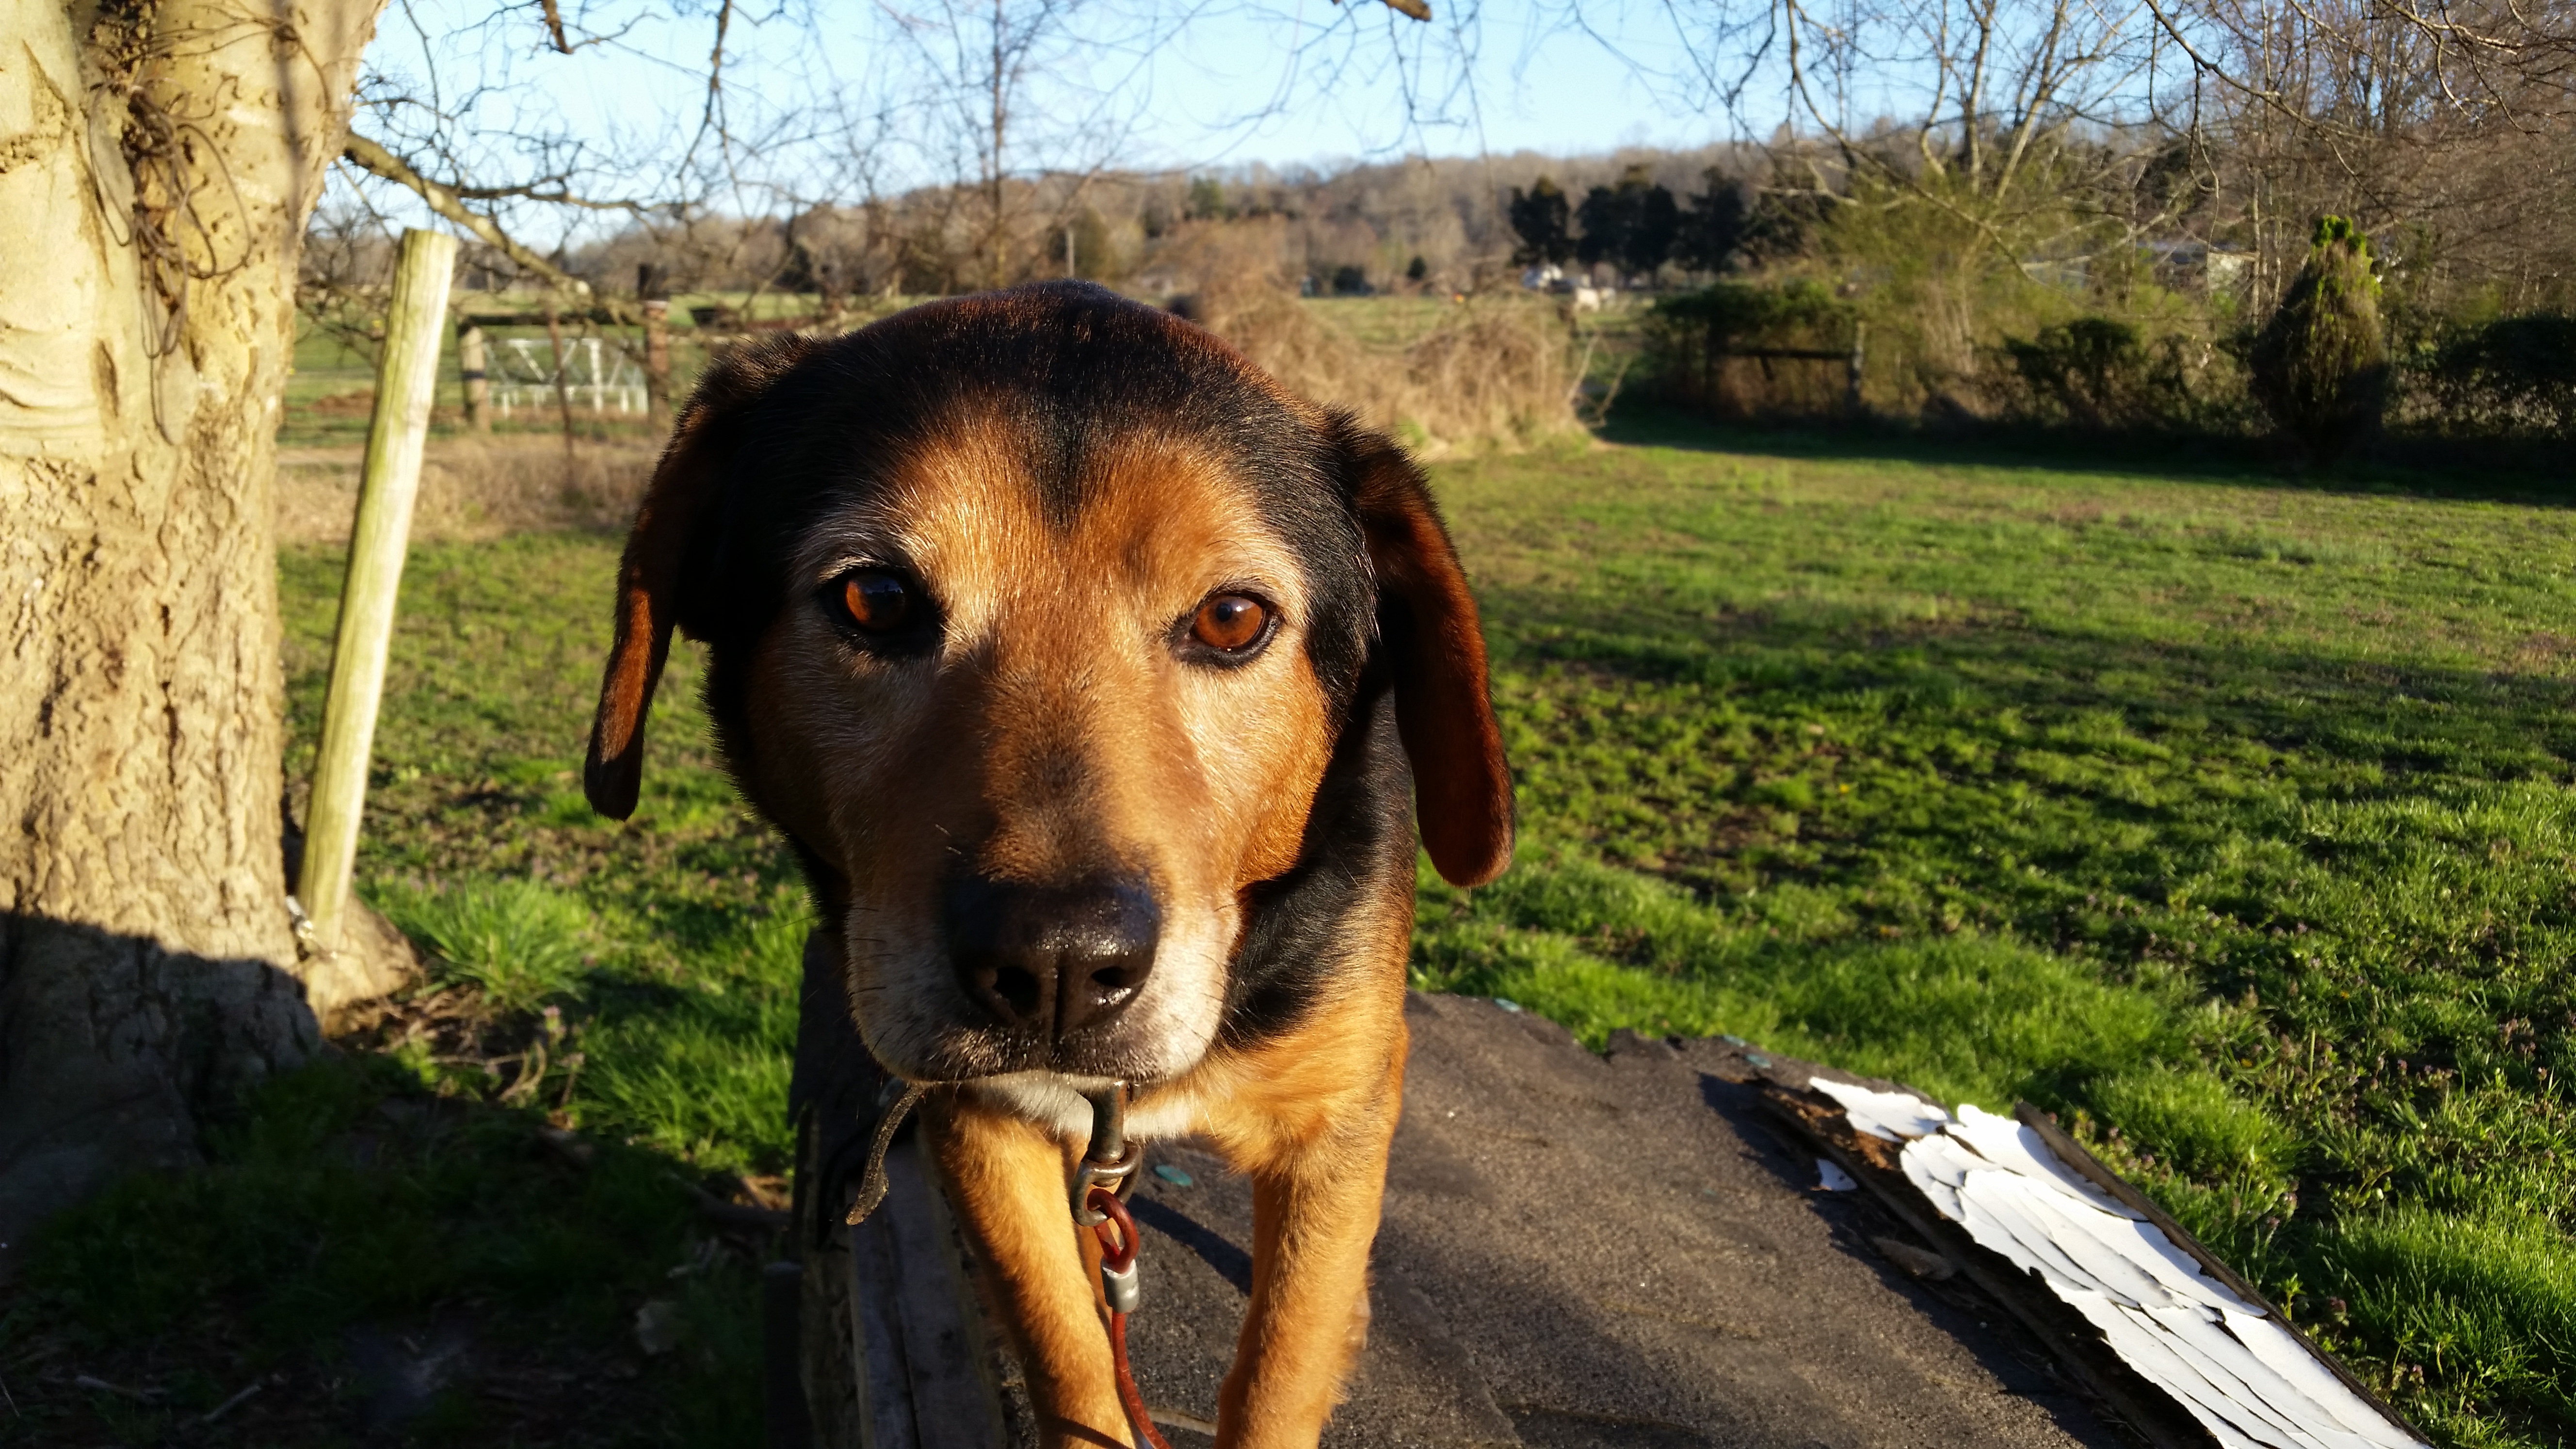
dog, mammal, hound, vertebrate, street dog, dog like mammal